2015 San Sebastián del Oeste ambush

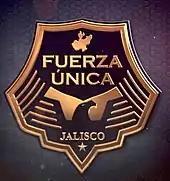
Logo of Fuerza Única Jalisco, an elite unit within the Jalisco State Police

Some of the police units were completely burnt and totaled. Firefighters from Puerto Vallarta were called to the scene put down the flames in the burning vehicles. At the scene, investigators found hundreds of high-caliber bullet casings and detonated grenade fragmentation. At least two vehicles from the CJNG were purposely burnt to block the roads, but investigators were not able to determine if the vehicles were owned by uninvolved civilians whose cars were hijacked by the CJNG to block the road. There were no reported injuries during the road blockades carried out by the CJNG. After the shootout took place, the area was cordoned by law enforcement; the road where the attack occurred was closed for security measures. Several drivers complained because they were trying to leave or go to Puerto Vallarta but were unable to do so. That same evening, Jalisco authorities issued a communiqué confirming that the attack had taken place, but did not specify the casualties until the following morning. The report stated that the attack against the police was a retaliation for the 23 March death of Heriberto Acevedo Cárdenas (alias "El Gringo"), a suspected regional leader of the CJNG. In addition, the report stated that the attack was provoked by the arrest of 15 suspected CJNG members following an assassination attempt against Francisco Alejandro Solorio Aréchiga, Jalisco's security commissioner, on 30 March.